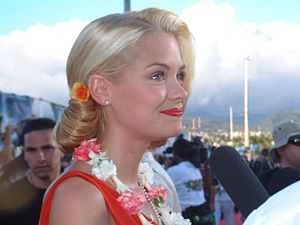
Jaime King
Jaime King til premieren af Pearl Harbor på Hawaii
Jaime King, er en amerikansk skuespillerinde.